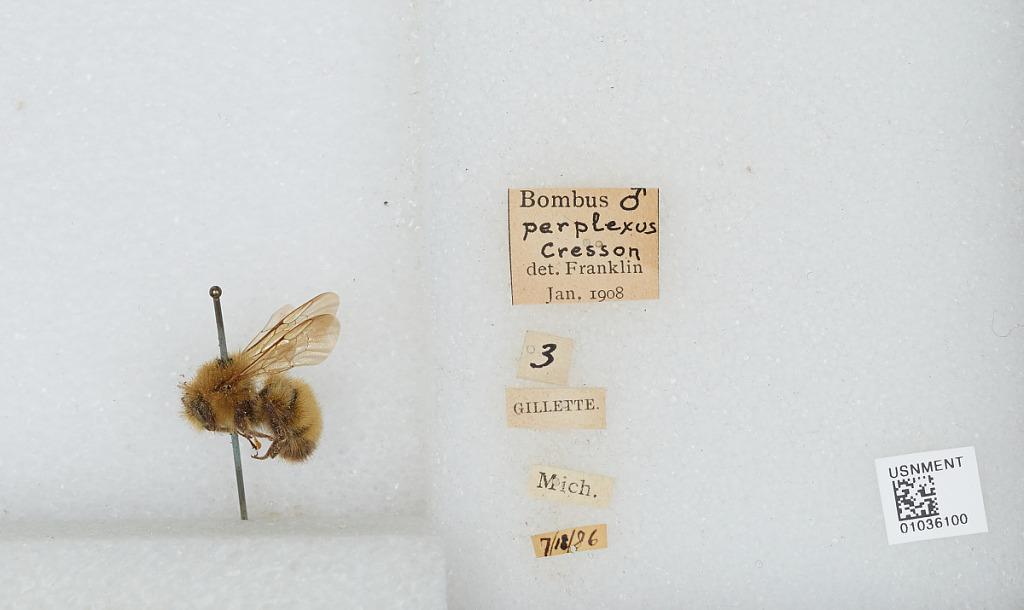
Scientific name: Bombus (Pyrobombus) perplexus Cresson
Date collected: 1886-7-18
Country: United States
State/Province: Michigan
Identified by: Franklin